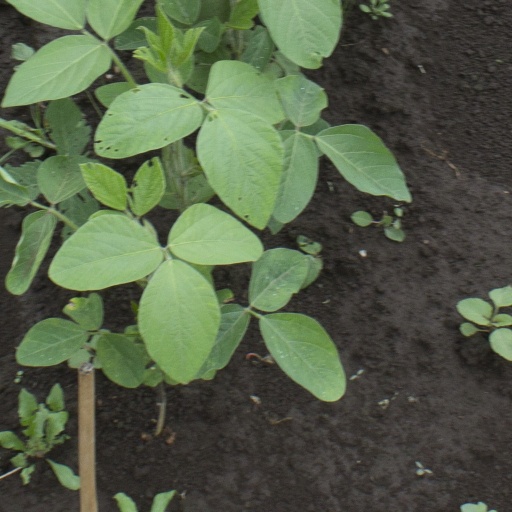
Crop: soybean